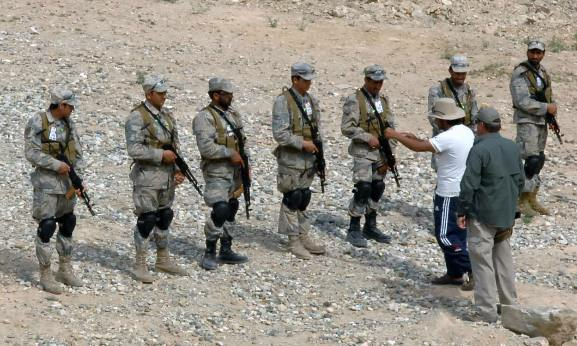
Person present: Yes